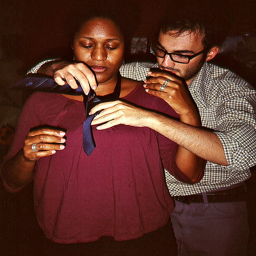
A man showing a woman how to knot a necktie
Man tying a tie on a woman with red shirt from behind.
A man placing a tie on a womans neck
A man tying a tie on a woman from behind.
a man tying a tie on a woman standing behind her